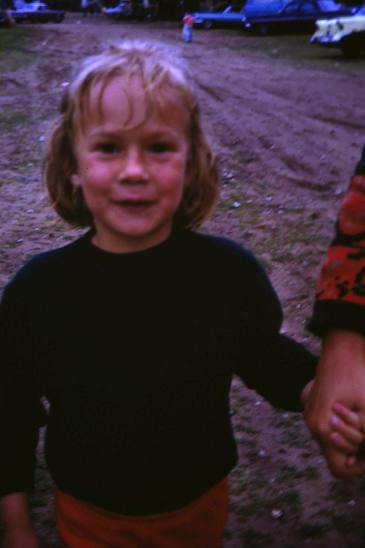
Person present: Yes